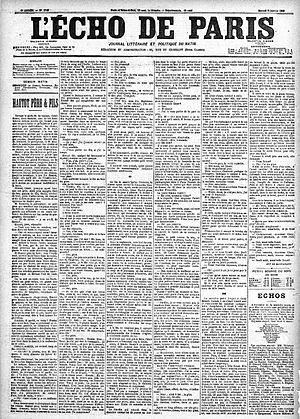
Première page du quotidien ""L'Écho de Paris"", 6e année, 5 janvier 1899"
Hautot père et fils est une nouvelle de Guy de Maupassant parue en 1889.
L'Écho de Paris est un quotidien français créé sous la Troisième République, publié entre 1884 et 1944, avec une orientation plutôt conservatrice et patriotique. Il a eu comme propriétaire le richissime Edmond Blanc.